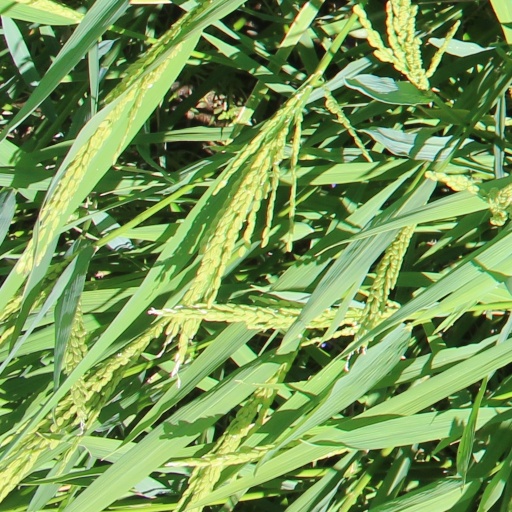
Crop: rice